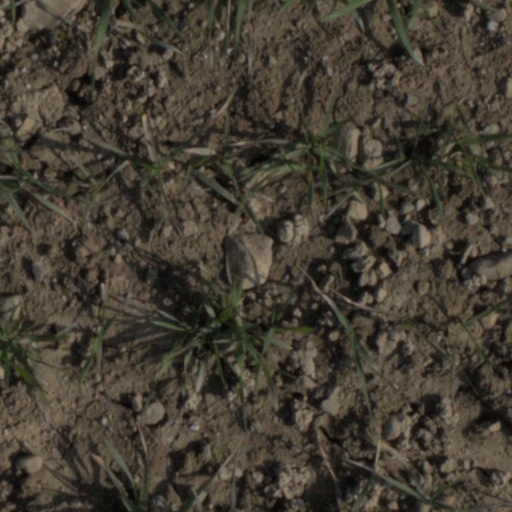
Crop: wheat